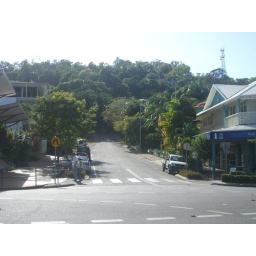
Even in the centre, you already see the trees and flowers coming from all over.